PlanetSpace

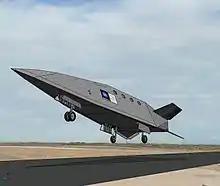
The proposed Silver Dart spacecraft.

Based on the FDL-7, a lifting body aircraft designed for near earth orbital flight by the US Airforce Flight Dynamics Laboratory, the Silver Dart was a lifting body concept designed to glide from hypersonic speeds of Mach 22 down to landing. The goal was to develop an orbital space craft/hypersonic glider capable of carrying around eight passengers. The spacecraft was expected to launch vertically atop a two-stage-plus-boosters rocket, propelled at takeoff by 28 Canadian Arrow rocket engines (slightly updated replicas of the German V-2 engine) and land horizontally on an aircraft runway, in an arrangement reminiscent of the Dynasoar project by NASA.